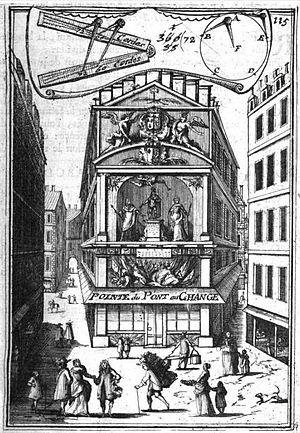
Le monument du Pont au Change est un ensemble architectural parisien qui se dressait au niveau du Pont au Change sur la rive droite de la Seine. Édifié vers 1645 et détruit en 1794, il rendait hommage au jeune roi Louis XIV, à la régente Anne d'Autriche et à Louis XIII, représentés en statues de bronze par le sculpteur Simon Guillain.